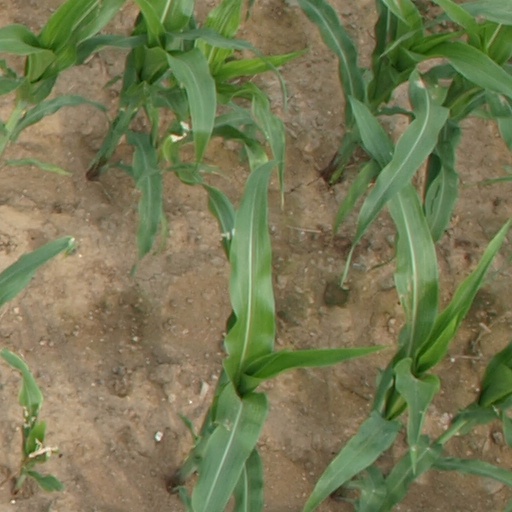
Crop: maize; corn